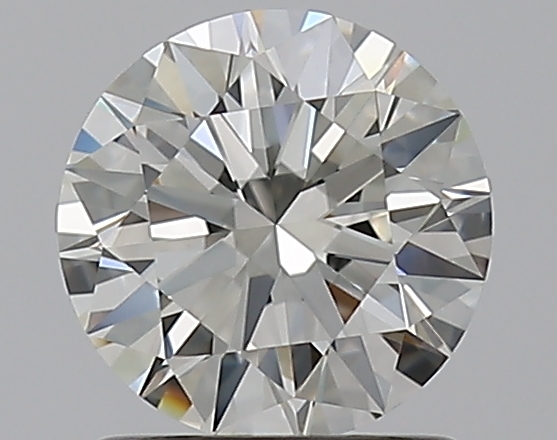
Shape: round
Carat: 1.08
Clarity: VVS2
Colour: J
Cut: EX
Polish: EX
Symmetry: EX
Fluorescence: N
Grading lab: GIA
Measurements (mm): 6.58 x 6.62 x 4.03